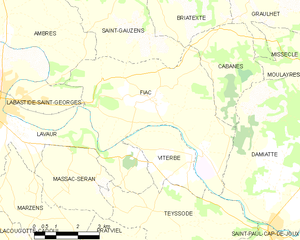
Carte des communes françaises Fiac
Fiac est une commune française située dans le département du Tarn en région Occitanie.